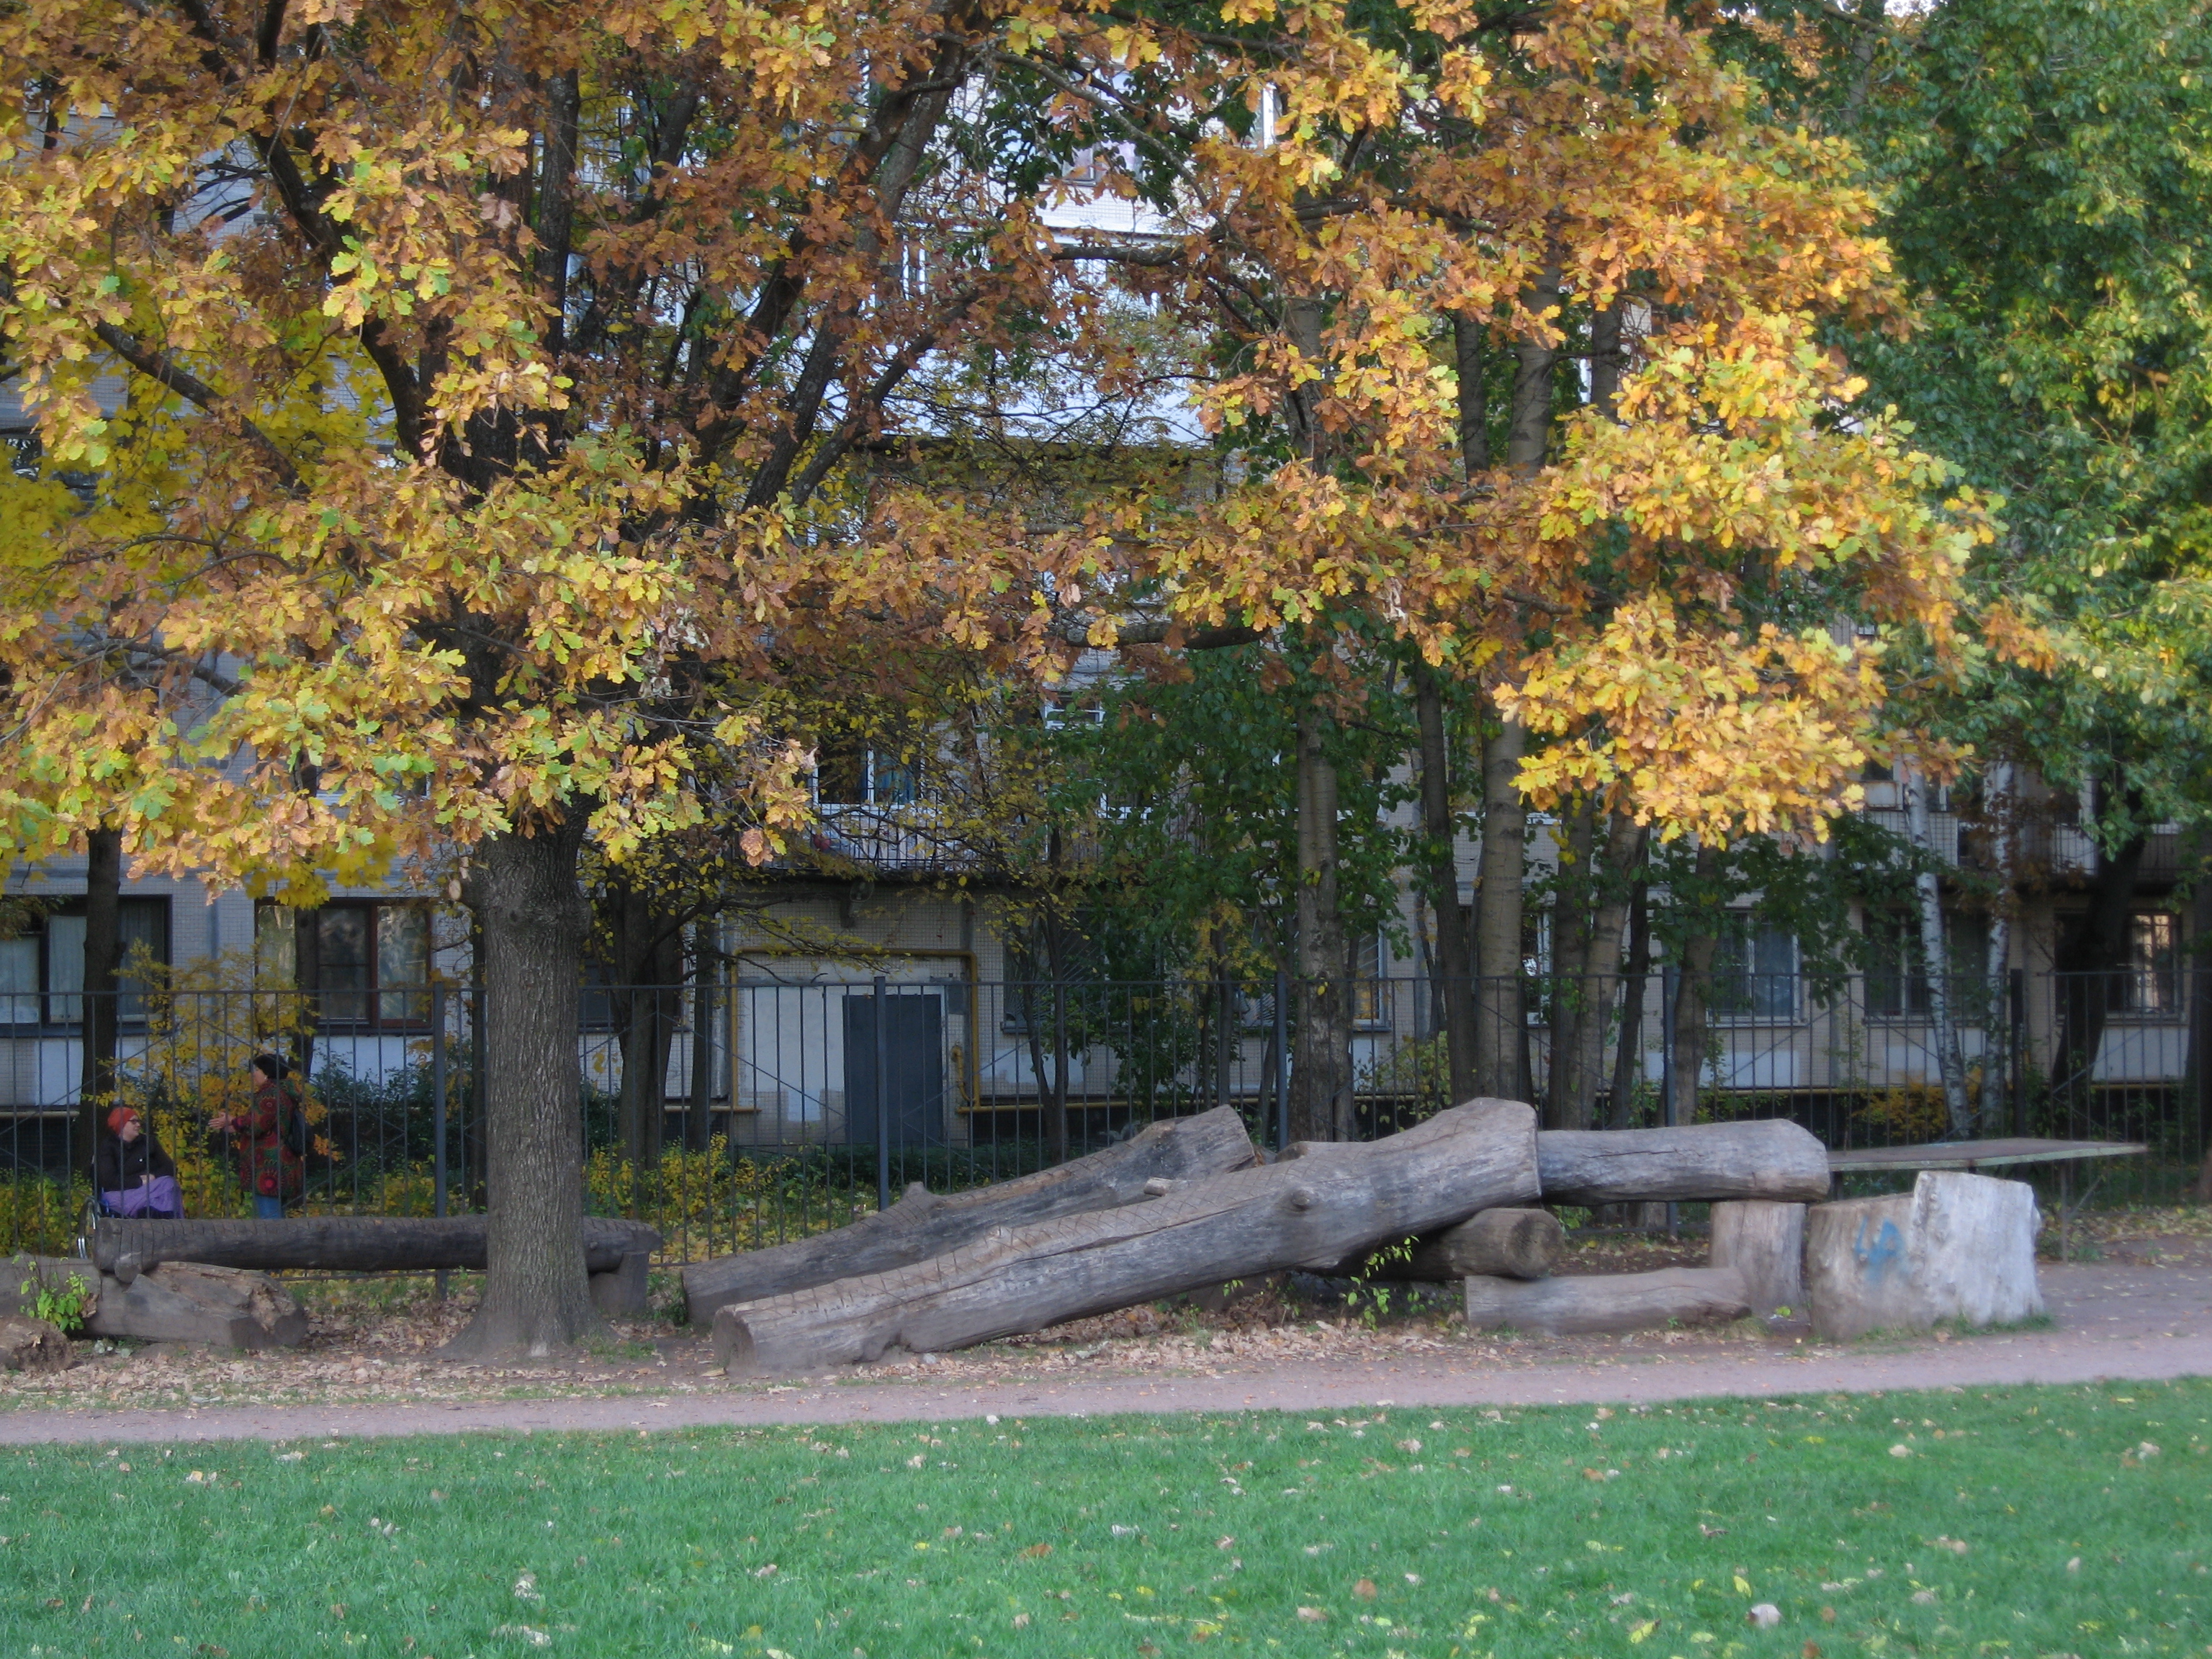
images, plant, property, leaf, nature, natural landscape, building, branch, botany, shade, window, tree, yellow, sunlight, grass, biome, deciduous, trunk, wall, rural area, public space, landscape, woody plant, morning, sky, road surface, real estate, house, road, Tints and shades, city, twig, human settlement, lawn, facade, leisure, woodland, door, forest, temperate broadleaf and mixed forest, sidewalk, spring, landscaping, grove, home, garden, town, cottage, autumn, recreation, suburb, Northern hardwood forest, yard, walkway, estate, shadow, street, park, shrub